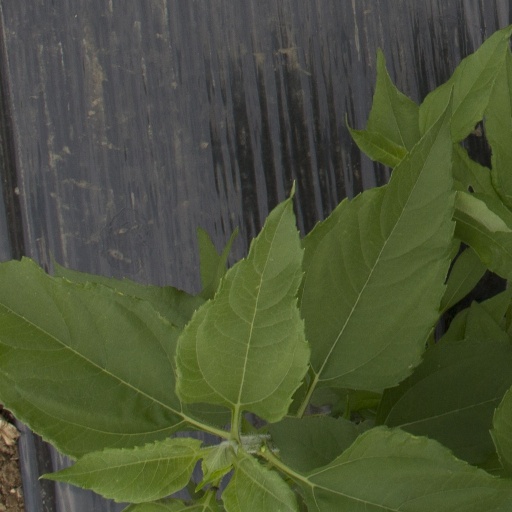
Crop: Jerusalem artichoke